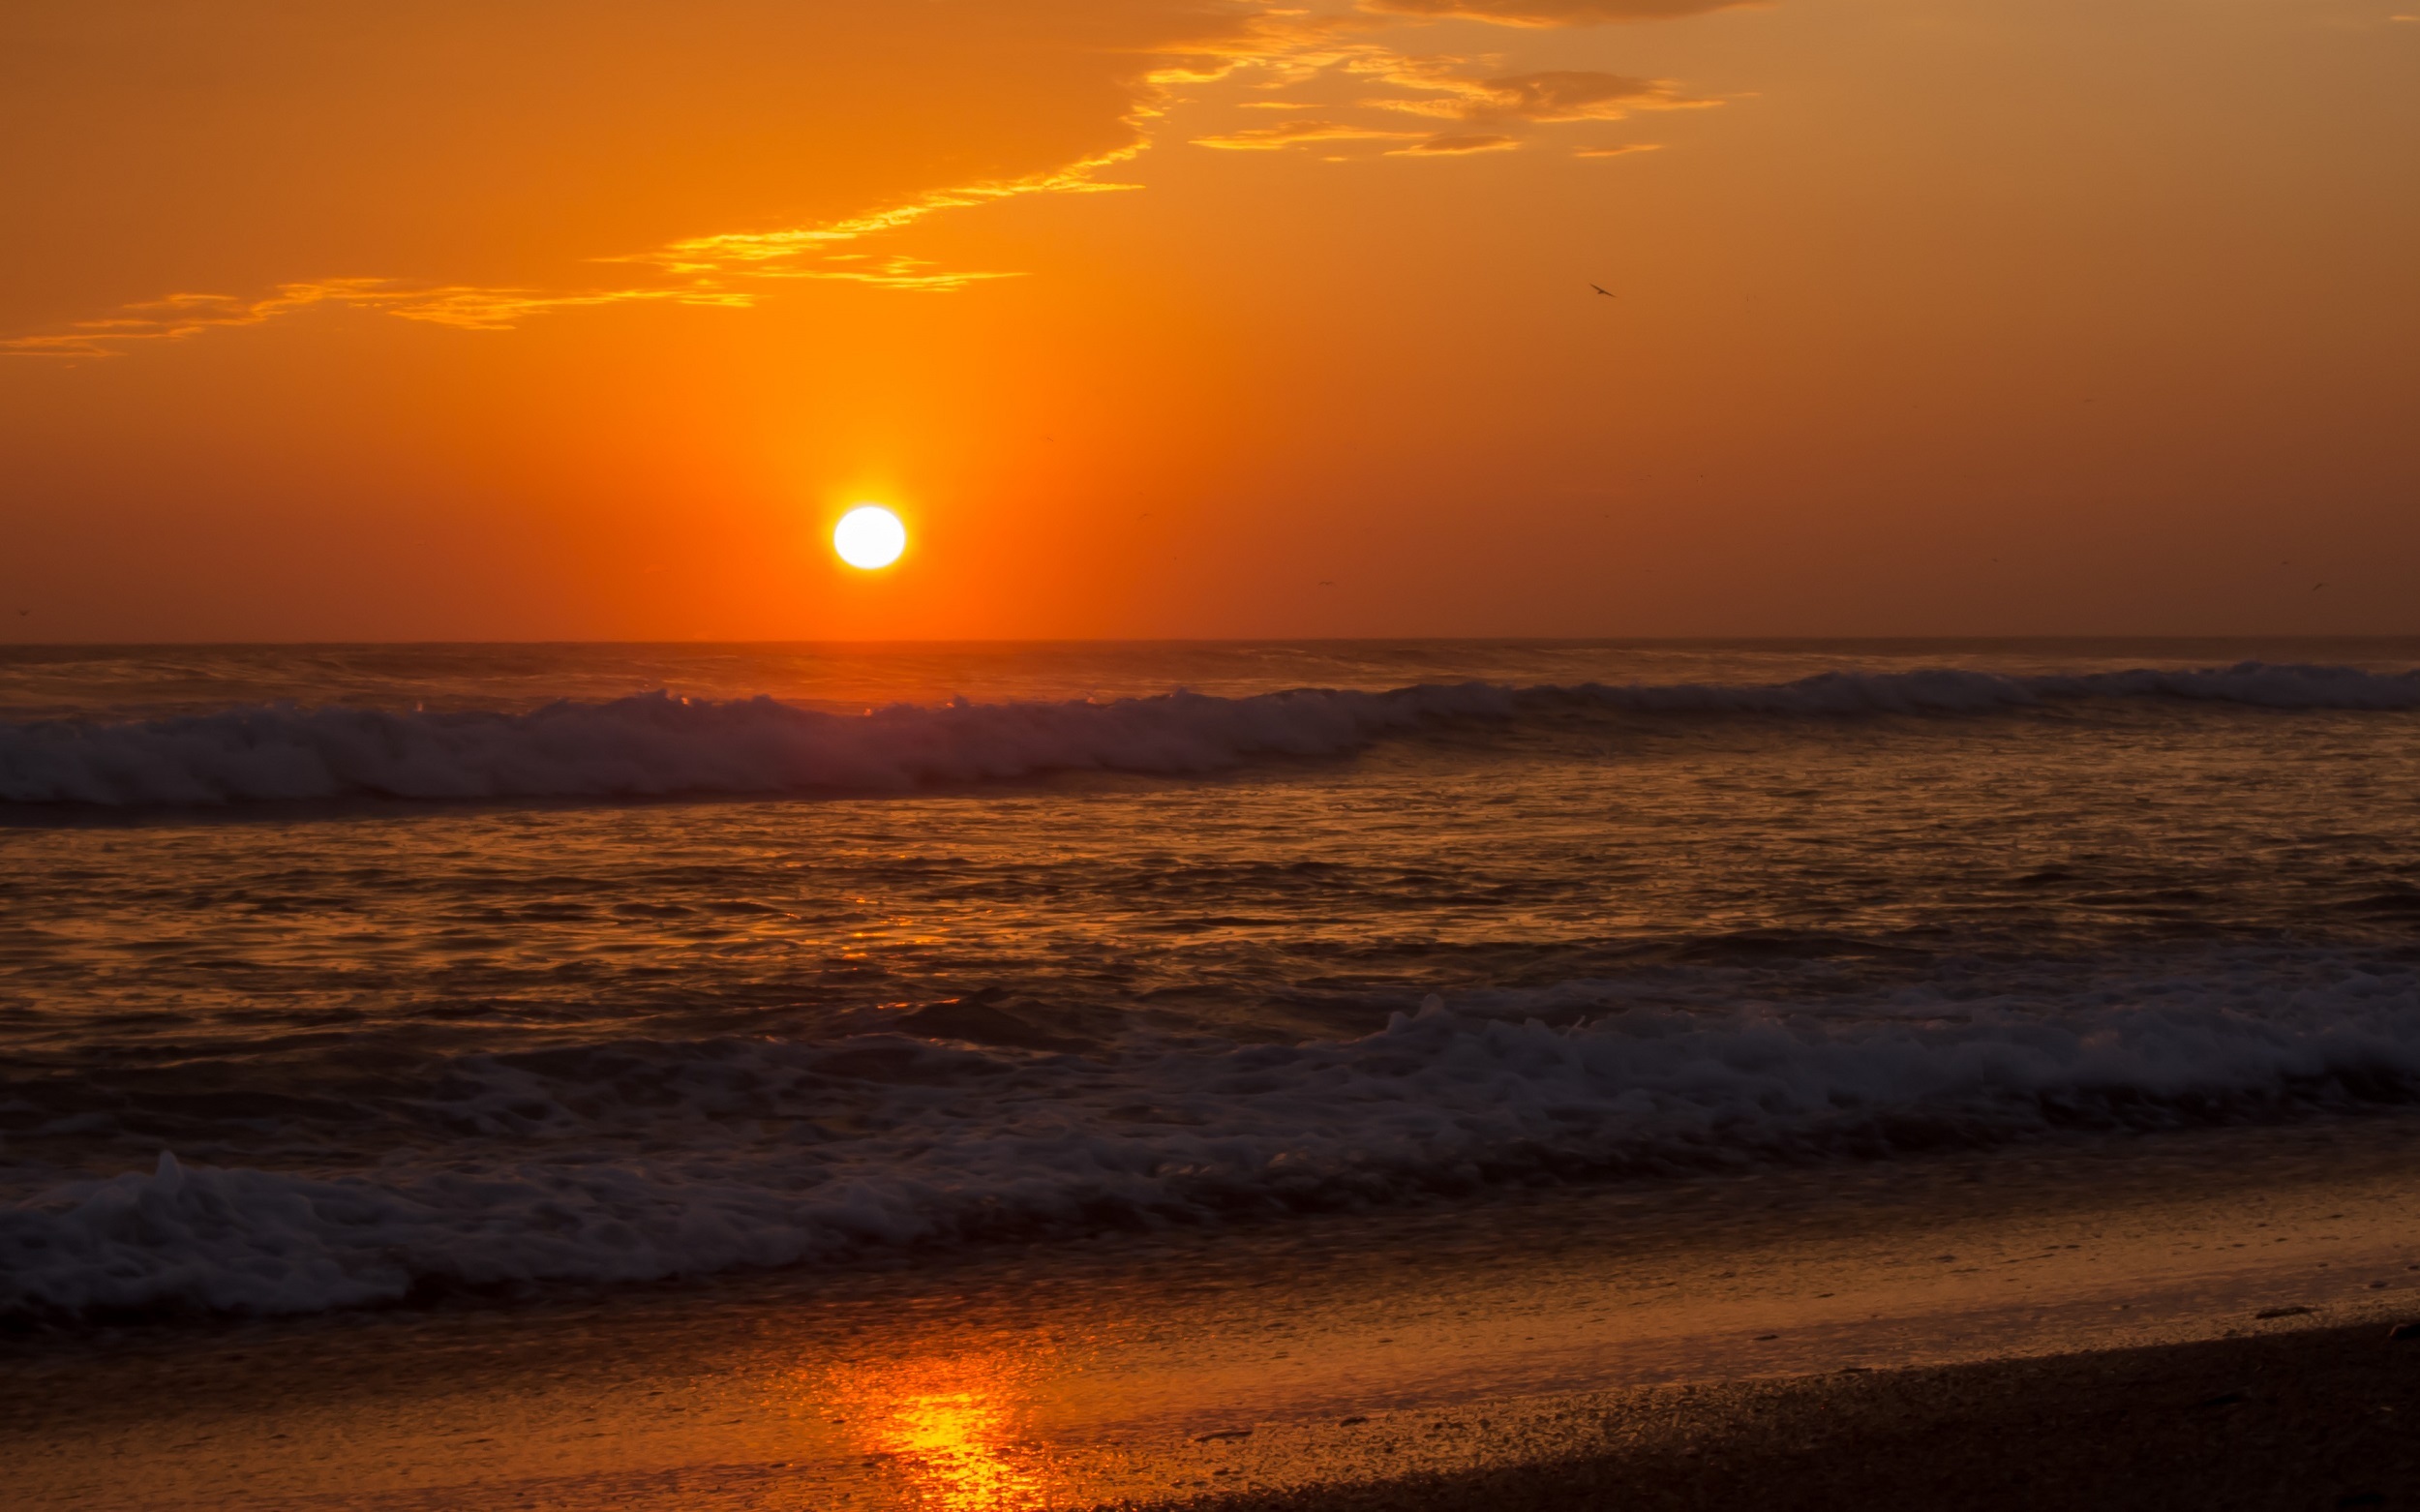
beach, landscape, sea, coast, sand, ocean, horizon, sky, sun, sunrise, sunset, sunlight, morning, shore, wave, dawn, dusk, evening, twilight, surf, seascape, colorful, waves, afterglow, wind wave